Former Liang

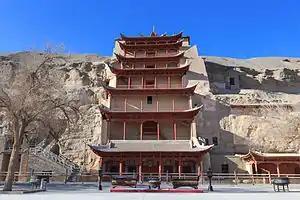
The Mogao Caves in Dunhuang, Gansu, which first began construction during the Former Liang era.

Infighting within the Former Liang left the state severely weakened. Several pro-Eastern Jin rebellions broke out in 356 and they once more lost all their territory south of the Yellow River. Faced with pressure from the Former Qin, they were also forced to submit to them as vassals. During his regency and reign, Zhang Tianxi finally discarded the "Jianxing" reign era and adopted the Eastern Jin's reign eras, thus fully recognizing their sovereignty. Later, he attempted to get the Jin commander, Huan Wen, to coordinate a campaign with him against Qin but was ignored. In 376, Former Qin invaded Former Liang, prompting Tianxi to surrender and ending the state.